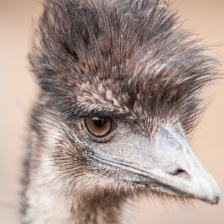
Species: EMU
Scientific name: DROMAIUS NOVAEHOLLANDIAE